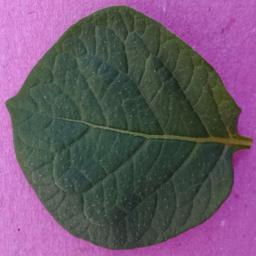
Label: Potato___Healthy